Neil Oram

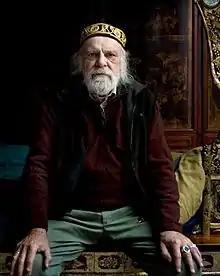
London Fields, Hackney, October 2010

Neil Oram (born 2 January 1938) is a British musician, poet, artist, and playwright. He is best known for his 10-play cycle, "The Warp", directed by Ken Campbell.